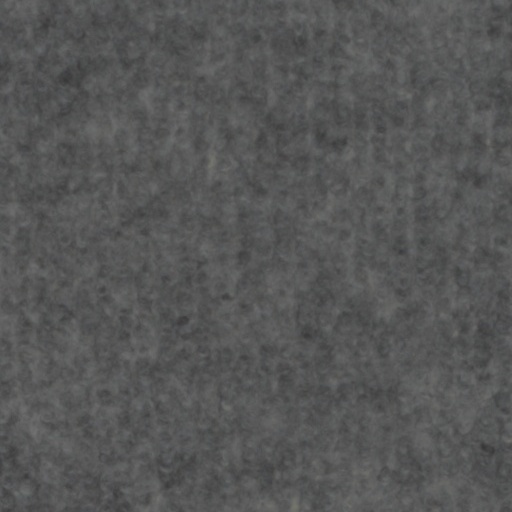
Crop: wheat